Politics of Ivory Coast

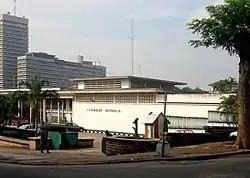
National Assembly of Ivory Coast.

Parliament of Ivory Coast is a bicameral body composed by the National Assembly and the Senate of Ivory Coast. Prior to November 2016 and the future creation of the Senate, the Parliament of Ivory Coast was only composed of the National Assembly.